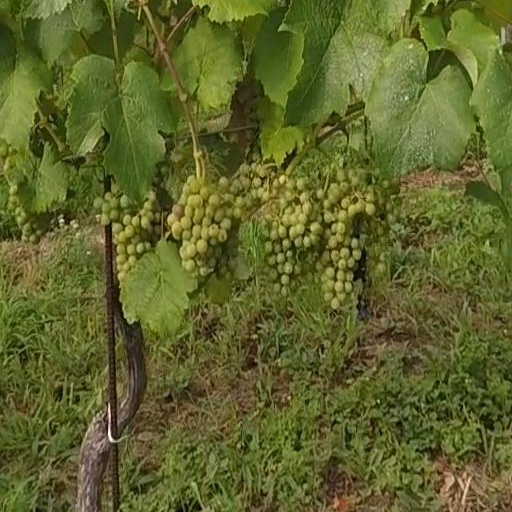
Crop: grape